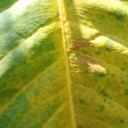
Label: Cerscospora